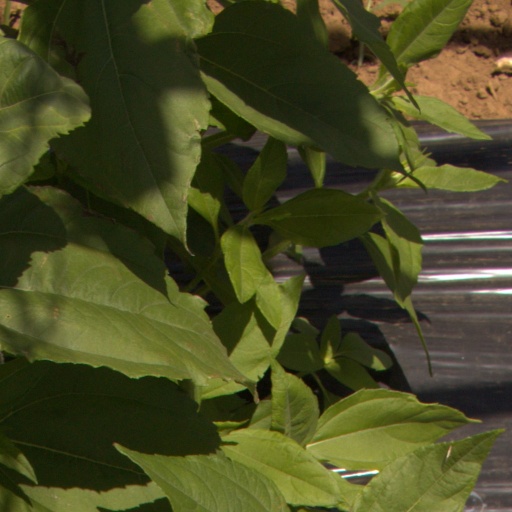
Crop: Jerusalem artichoke